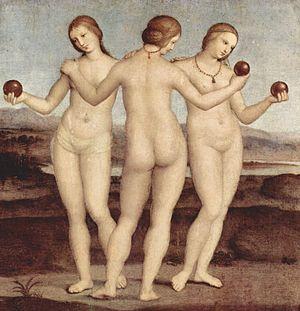
Dans la mythologie grecque, les Charites, assimilées aux Grâces par les Romains, sont des déesses personnifiant la vie dans toute sa plénitude, et plus spécifiquement la séduction, la beauté, la nature, la créativité humaine et la fécondité. Selon Hésiode et Pindare, elles sont les filles de Zeus et d'Eurynomé. Certaines traditions tardives en font plutôt les filles d'Hélios et d'Églé, ou de Dionysos et d'Aphrodite.
Le Stradivarius est le quatorzième épisode de la troisième saison de la série télévisée américaine FBI : Duo très spécial.